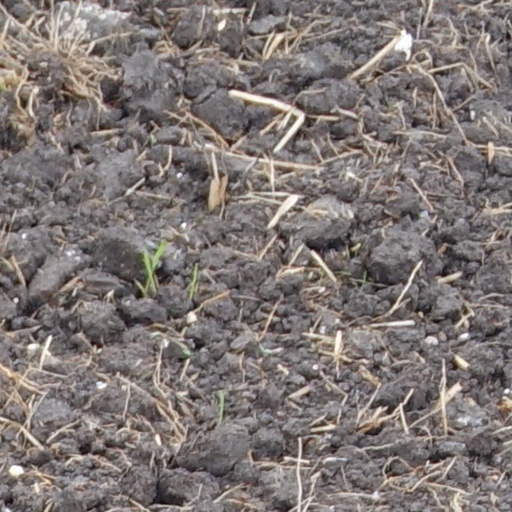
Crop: wheat